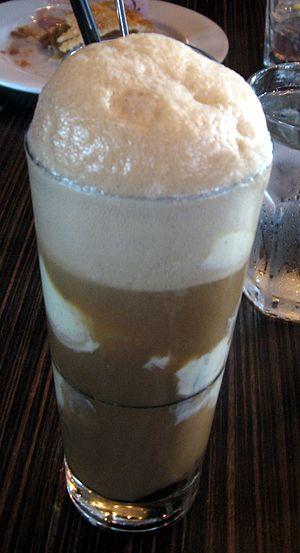
Le soda à la glace, ou soda à la crème glacée, flotteur à la crème glacée ou flotteur, est une boisson d'origine américaine constituée de boules de glace dans du soda ou de l'eau gazeuse mélangée à un sirop. Du fait des bulles de gaz, la glace flotte sur le soda, d'où le nom anglais de « float ».